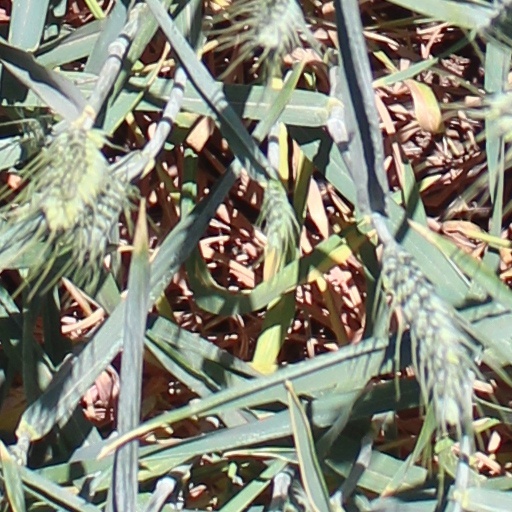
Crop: wheat